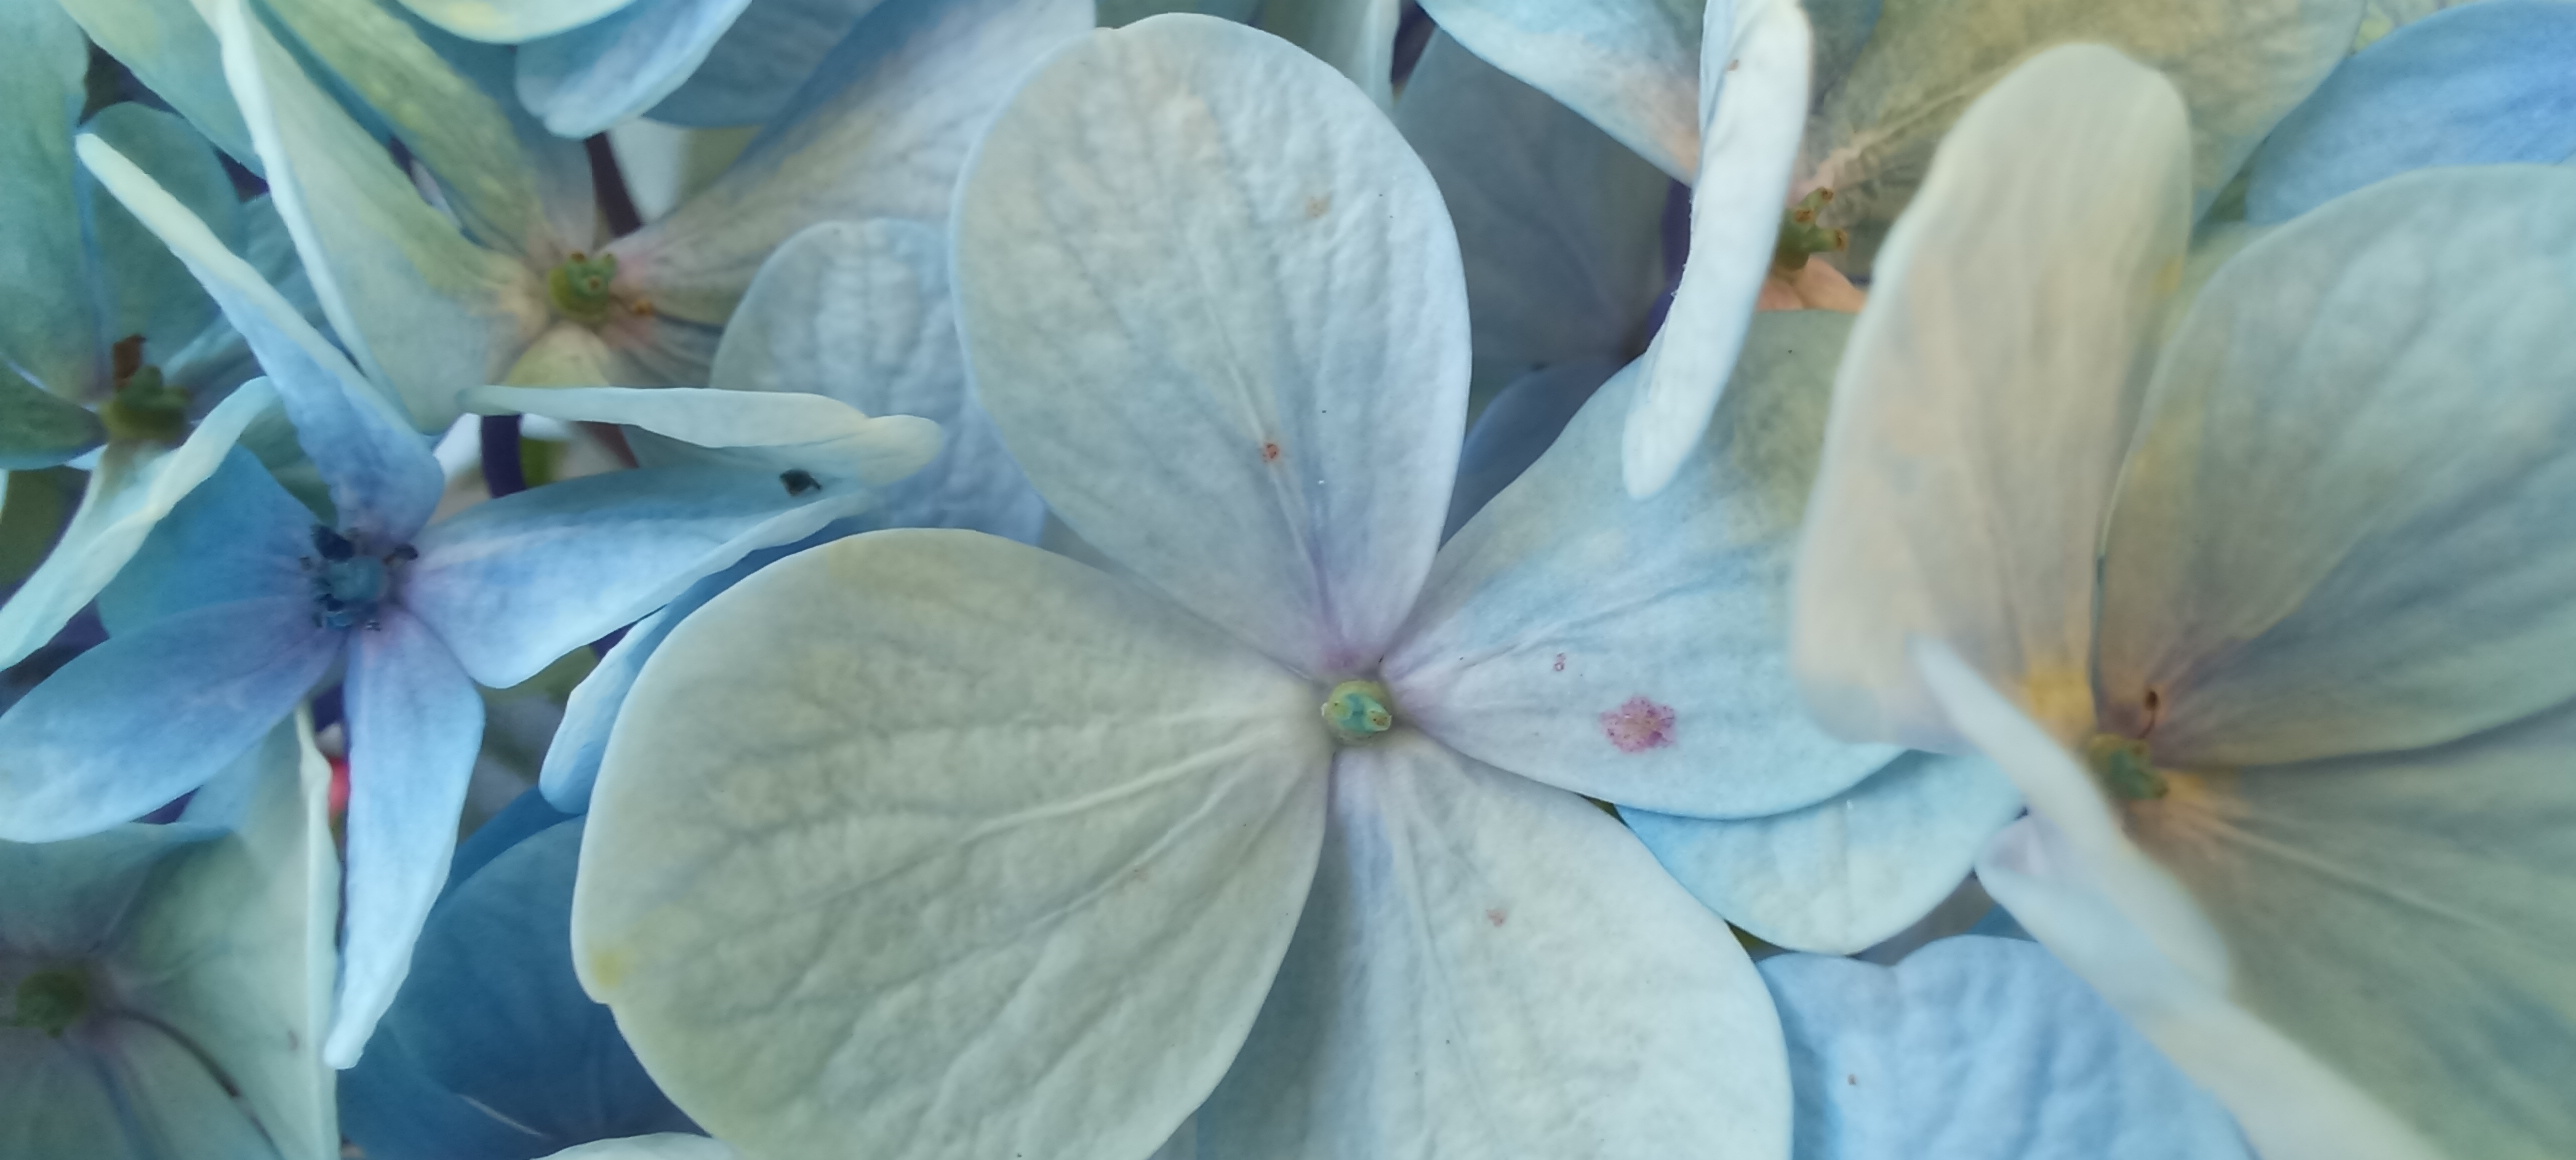
flor, flower, plant, petal, leaf, terrestrial plant, groundcover, flowering plant, tree, close up, annual plant, plant stem, window, wildflower, hydrangeaceae, herbaceous plant, cornales, hydrangea, macro photography